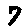
Label: 7